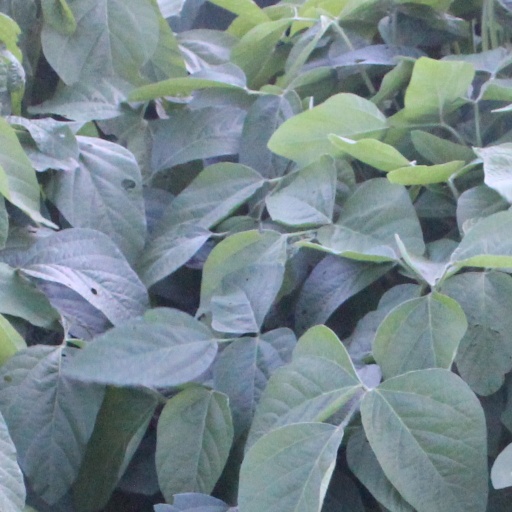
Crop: soybean